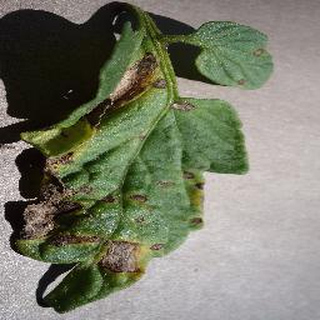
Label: tomato_early_blight